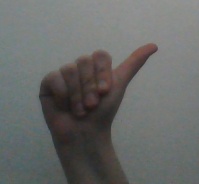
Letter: dhad